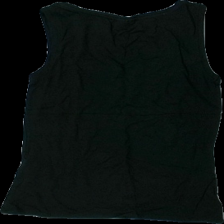
View: back
Type: Tank top
Category: Ladies
Brand: Not in the list
Brand text on label: aware
Colors: Black
Material: 100% viskos
Cut: C-collar
Size: M
Season: All
Price range: <50
Recommended usage: Reuse
Description: svart linne